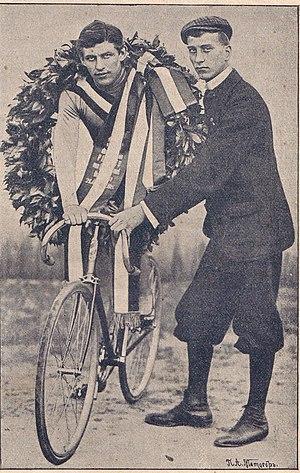
Willy Arend, né le 2 mai 1876 à Hanovre et décédé le 25 mars 1964 à Berlin est un coureur cycliste allemand. Spécialiste de la piste, il a notamment été champion du monde de vitesse en 1897. Il reste le premier champion du monde allemand professionnel en cyclisme et l'une des stars de son sport avant et après la Première Guerre mondiale.